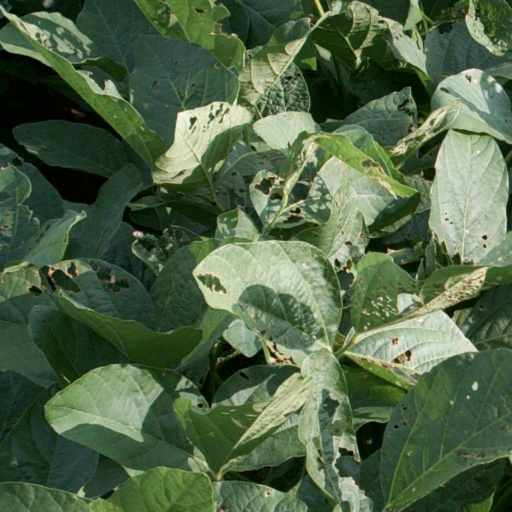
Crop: soybean